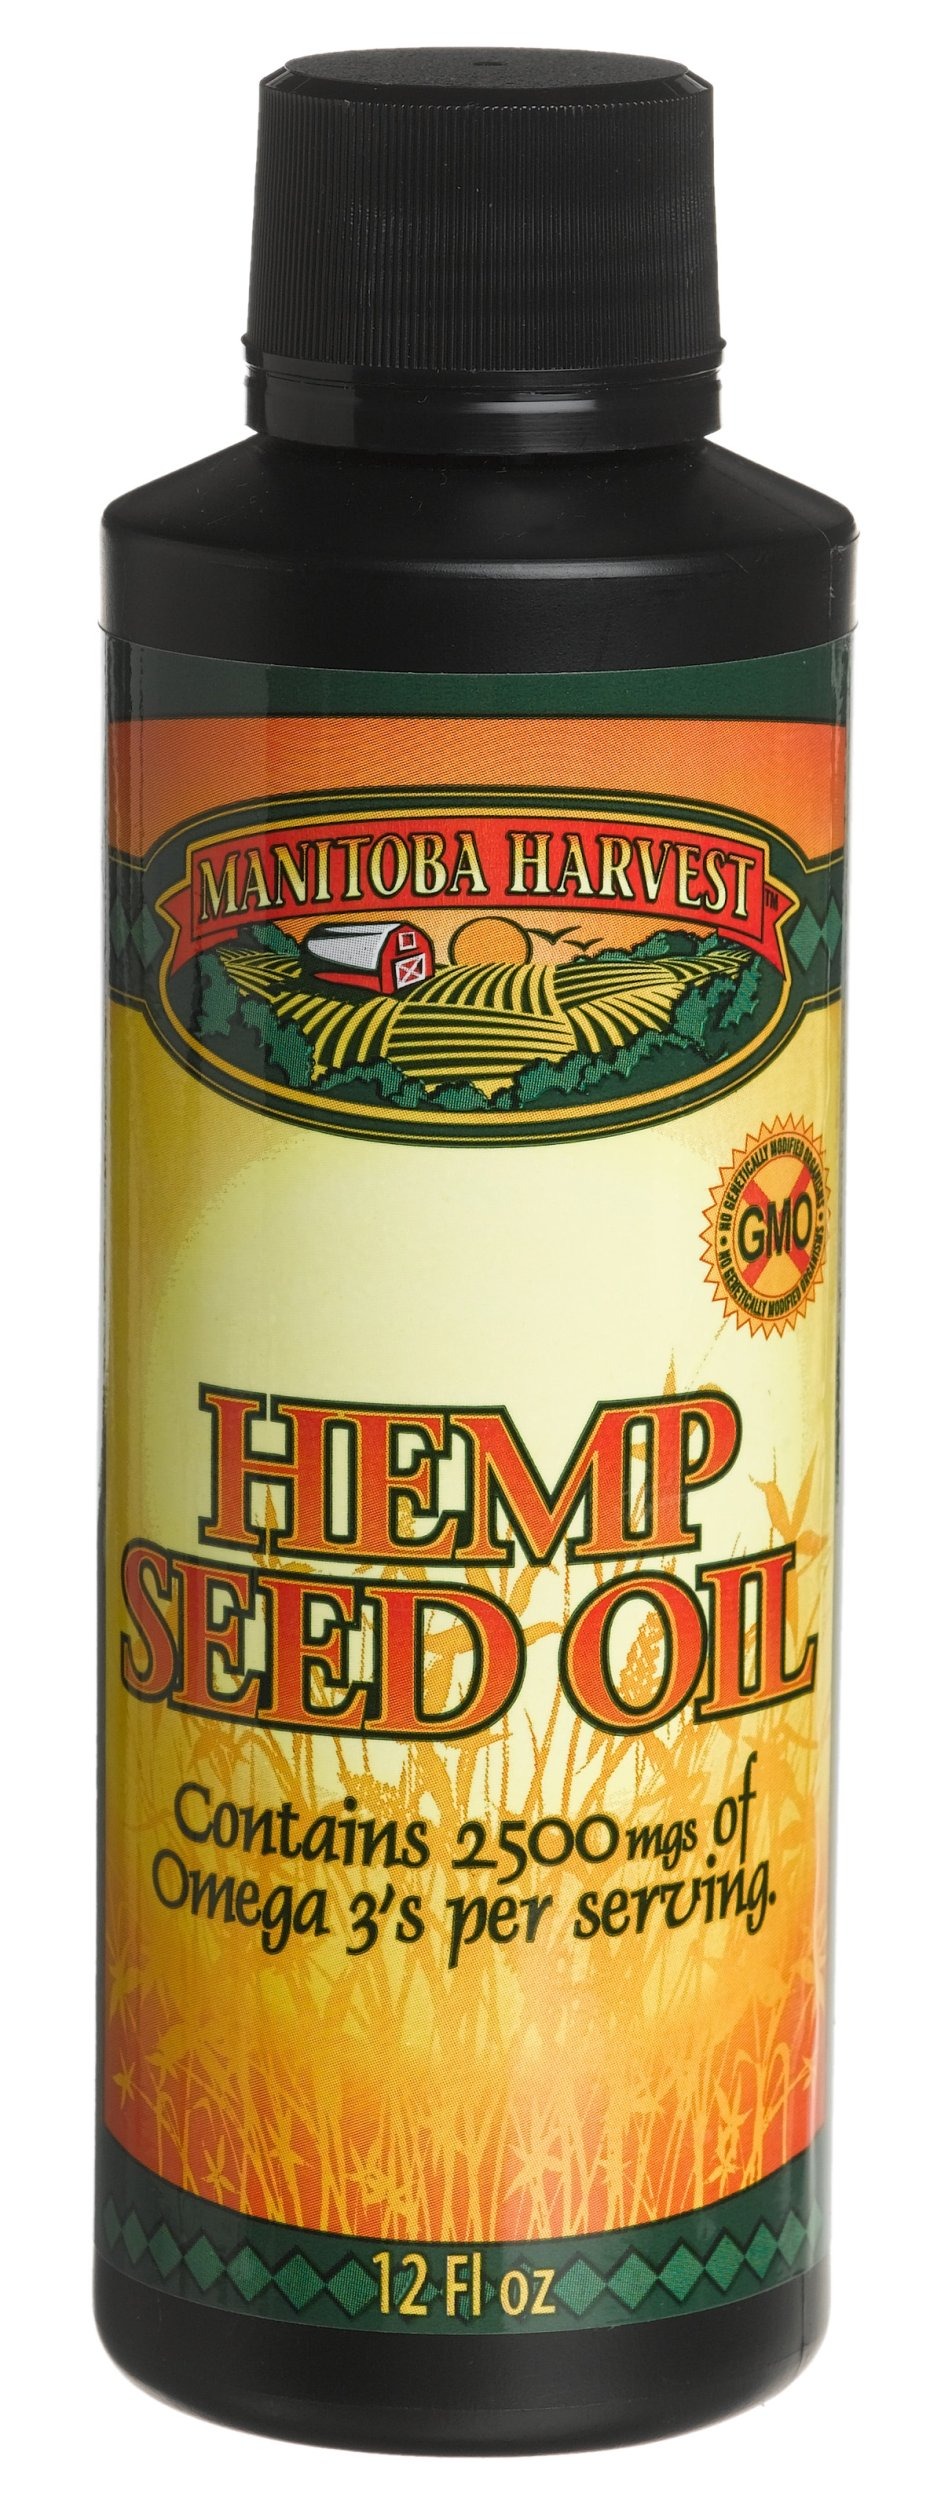
Item Name: MANITOBA HARVEST HEMP SEED OIL
Value: 12.0
Unit: Ounce

Price: 8.03